Space Shuttle orbiter

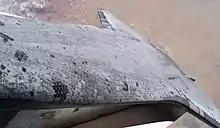
"Discovery" ventral thermal protection system

The orbiters were protected by Thermal Protection System (TPS) materials (developed by Rockwell Space Systems) inside and out, from the orbiter's outer surface to the payload bay. The TPS protected it from the cold soak of in space to the heat of re-entry. The tile materials comprising much of the orbiter's outermost layer were mostly air held within near-pure silica fibers, which made it efficient at refractory insulation that absorbed and redirected heat back out into the air, and covered in silicon borides and borosilicate glass, with blacker tiles covering the lower surface, and whiter tiles covering the tail, parts of the upper wing and crew cabin surfaces, and the outsides of the payload bay doors. The nose cap, nose landing gear doors, and leading edges were made of reinforced carbon–carbon, which is rayon impregnated with graphite-filled resins and coated in silicon carbide. The upper, white materials that were not in tiles were mostly made of either Nomex felt coated in silicon-rich elastomer or beta cloth, woven silica fibers covered in Teflon. This was especially true in the interior of the payload bay.